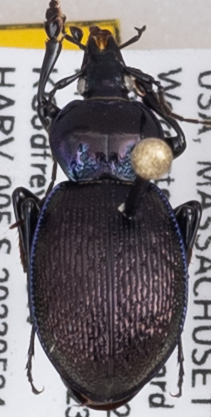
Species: Sphaeroderus stenostomus lecontei
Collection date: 2023-05-24
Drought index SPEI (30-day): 0.436
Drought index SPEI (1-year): -0.9
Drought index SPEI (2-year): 0.304